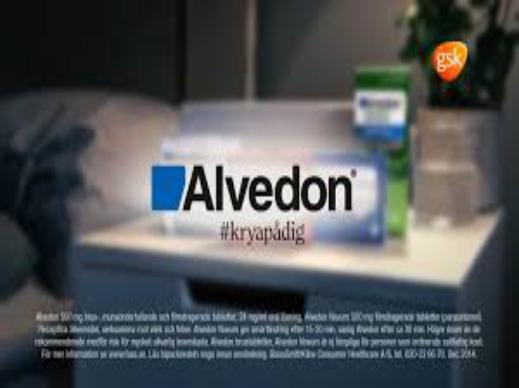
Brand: alvedon
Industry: Medical